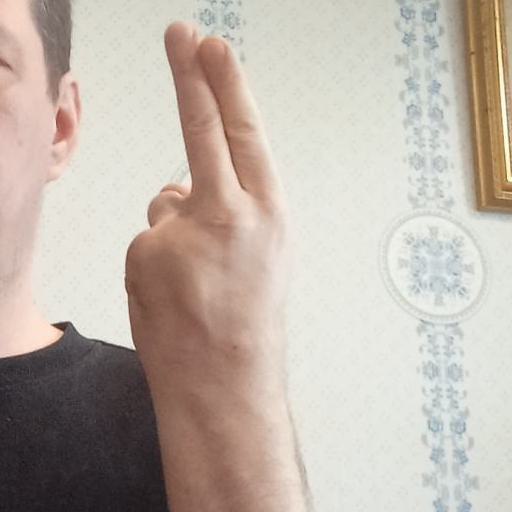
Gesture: two_up_inverted